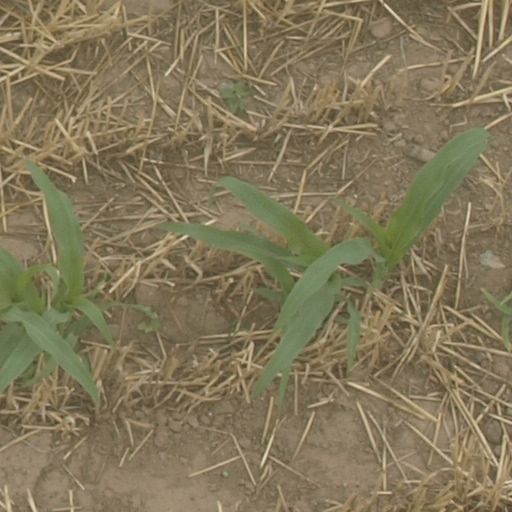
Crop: maize; corn